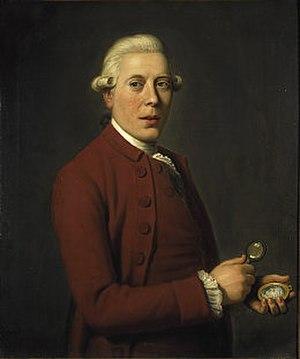
James Tassie, né le 15 juillet 1735 à Pollokshaws près de Glasgow et mort le 1ᵉʳ juin 1799 à Londres, est un graveur écossais en pierre précieuses.